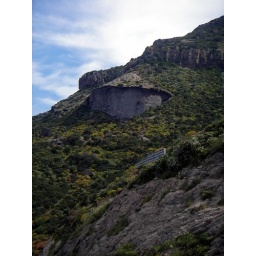
The hills above the road to Bosa. The stone outcropping looks like a house but isn't.